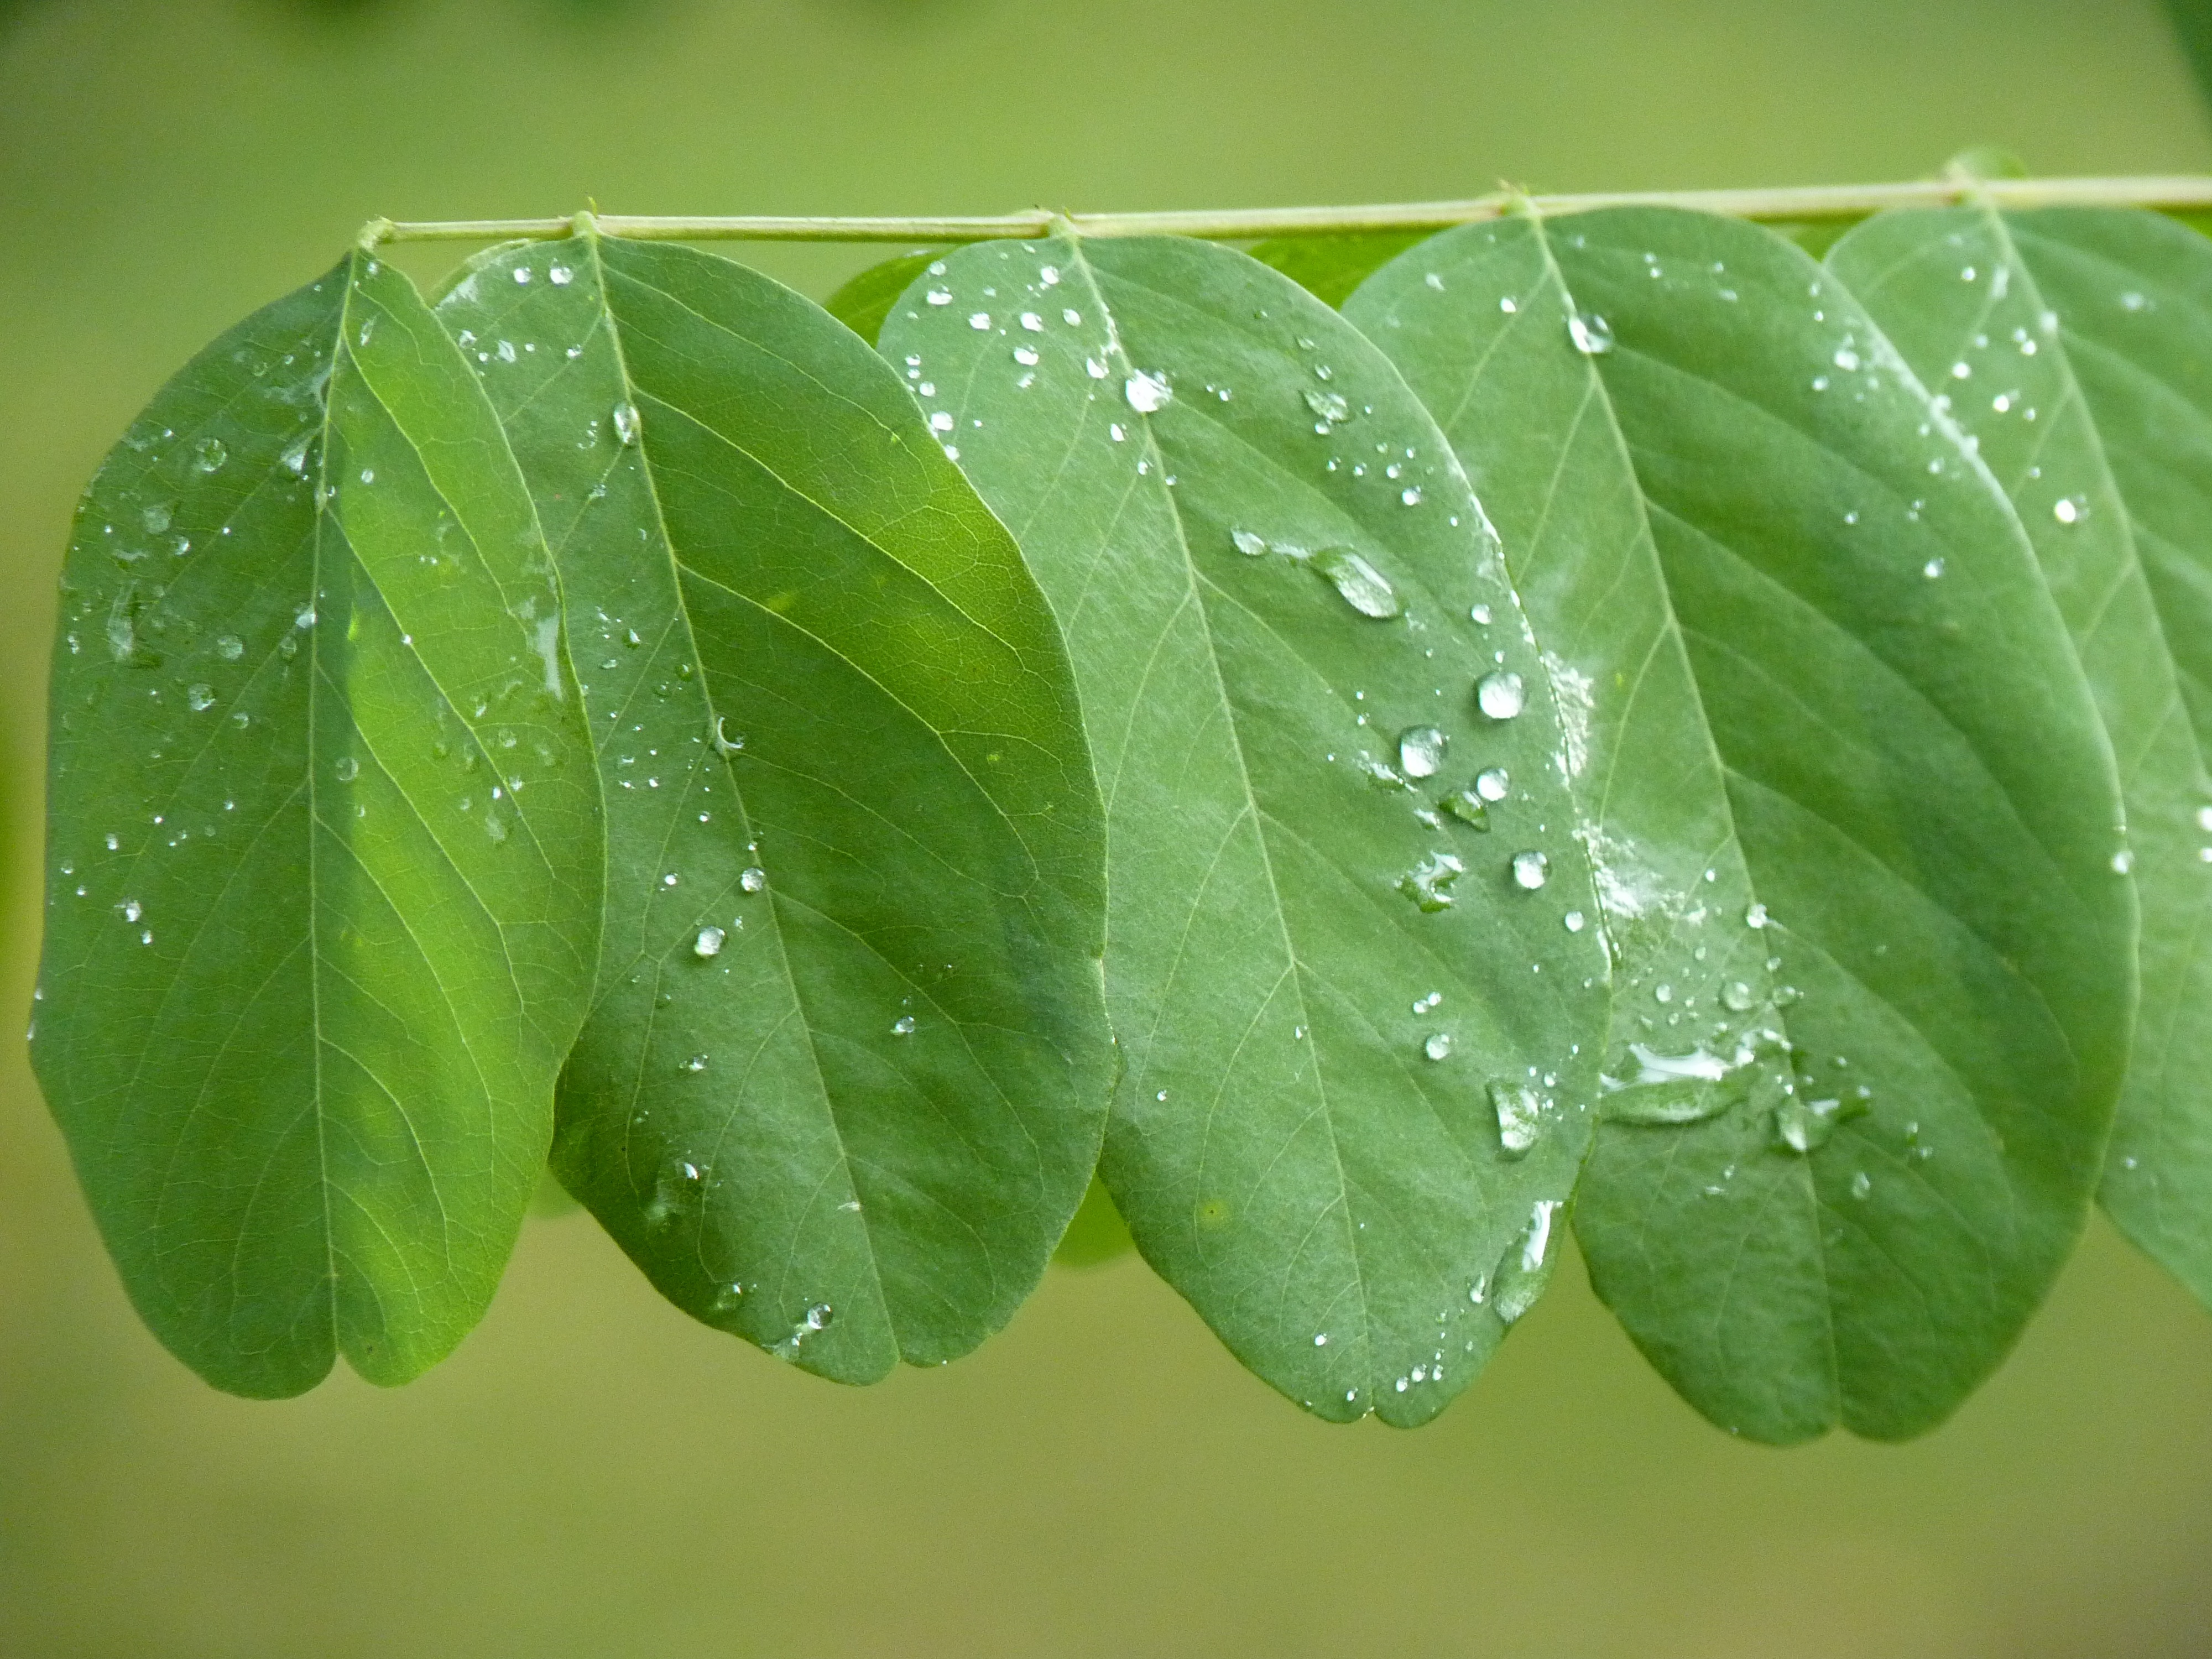
tree, water, nature, forest, branch, drop, dew, plant, rain, leaf, flower, green, botany, flora, drip, close up, leaves, moisture, macro photography, plant stem